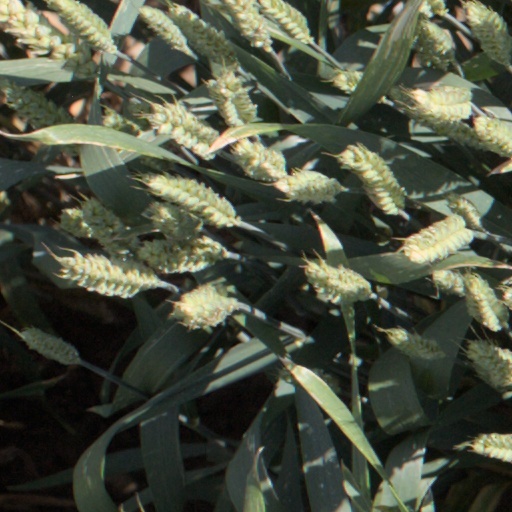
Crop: wheat